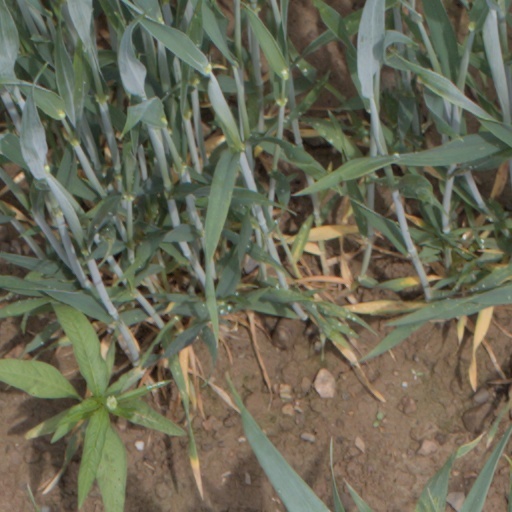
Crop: wheat